Sound film

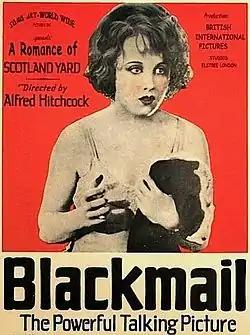
The Prague-raised star of "Blackmail" (1929), Anny Ondra, was an industry favorite, but her accent became an issue when the film was reshot with sound. Without post-dubbing capacity, her dialogue was simultaneously recorded offscreen by actress Joan Barry. Ondra's British film career was over.

Meanwhile, Warner Bros. had released three more talkies, all profitable, if not at the level of "The Jazz Singer": In March, "Tenderloin" appeared; it was billed by Warners as the first feature in which characters spoke their parts, though only 15 of its 88 minutes had dialogue. "Glorious Betsy" followed in April, and "The Lion and the Mouse" (31 minutes of dialogue) in May. On July 6, 1928, the first all-talking feature, "Lights of New York", premiered. The film cost Warner Bros. only $23,000 to produce, but grossed $1,252,000, a record rate of return surpassing 5,000%. In September, the studio released another Al Jolson part-talking picture, "The Singing Fool", which more than doubled "The Jazz Singer"'s earnings record for a Warner Bros. movie. This second Jolson screen smash demonstrated the movie musical's ability to turn a song into a national hit: inside of nine months, the Jolson number "Sonny Boy" had racked up 2 million record and 1.25 million sheet music sales. September 1928 also saw the release of Paul Terry's "Dinner Time", among the first animated cartoons produced with synchronized sound. Soon after he saw it, Walt Disney released his first sound picture, the Mickey Mouse short "Steamboat Willie".